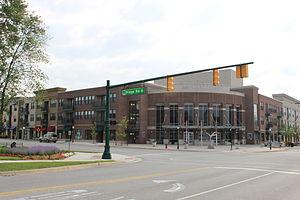
Cherry Hill est un secteur non constitué en municipalité dans le township de Canton, dans l'État américain du Michigan. La communauté se concentre le long de Cherry Hill et Ridge Roads mais n'a pas de frontières légalement définies ni de statistiques démographiques. Le Cherry Hill Historic District est un quartier historique essentiellement résidentiel qui englobe la plus grande partie de Cherry Hill. Il a été inscrit au registre national des lieux historiques en 2003.